Yoshiaki Koizumi

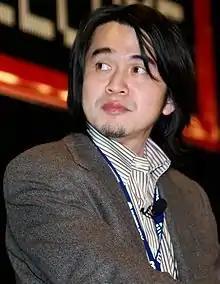
Koizumi at Montreal International Games Summit in 2007

is a Japanese video game designer, director, producer, and business executive. He is a senior executive officer at Nintendo and a senior general manager at Nintendo EPD, where he is known for his work within their "Mario" and "The Legend of Zelda" series, and as the General Producer of the Nintendo Switch. In 2009, he was chosen by IGN as one of the top 100 game creators of all time. Koizumi is also on the board of directors of Nintendo Pictures.